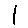
Label: 1